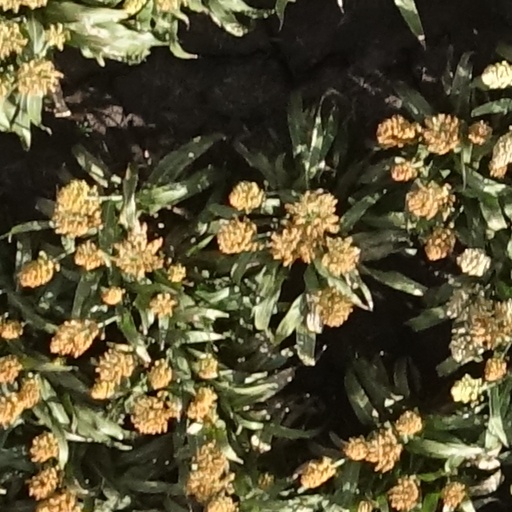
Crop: sorghum